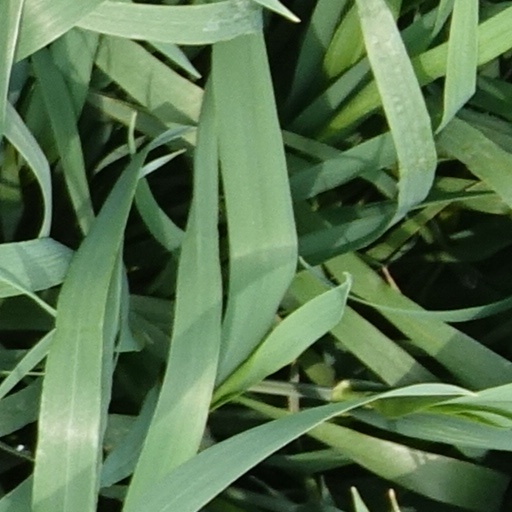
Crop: wheat